Ian Dick

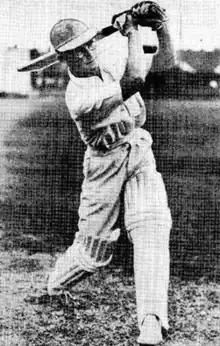

Ian Robinson Dick (30 August 1926 – 5 September 2012) was an Australian cricketer and field hockey player who played one first-class cricket match for Western Australia in 1950 and also captained Australia in the field hockey tournament at the 1956 Summer Olympics in Melbourne. Born in Boulder, Western Australia, Dick was the brother of Alexander Dick (who also played cricket for Western Australia) and David Dick (who was the school captain of Wesley College in 1936 and also played hockey for Western Australia). The brothers' uncle, Billy Dick, captained to the 1914 VFL premiership. Having worked as a pharmacist outside of sport, Dick died in September 2012.